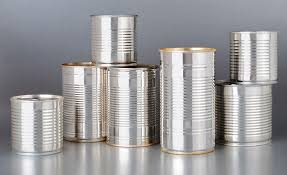
Label: metal